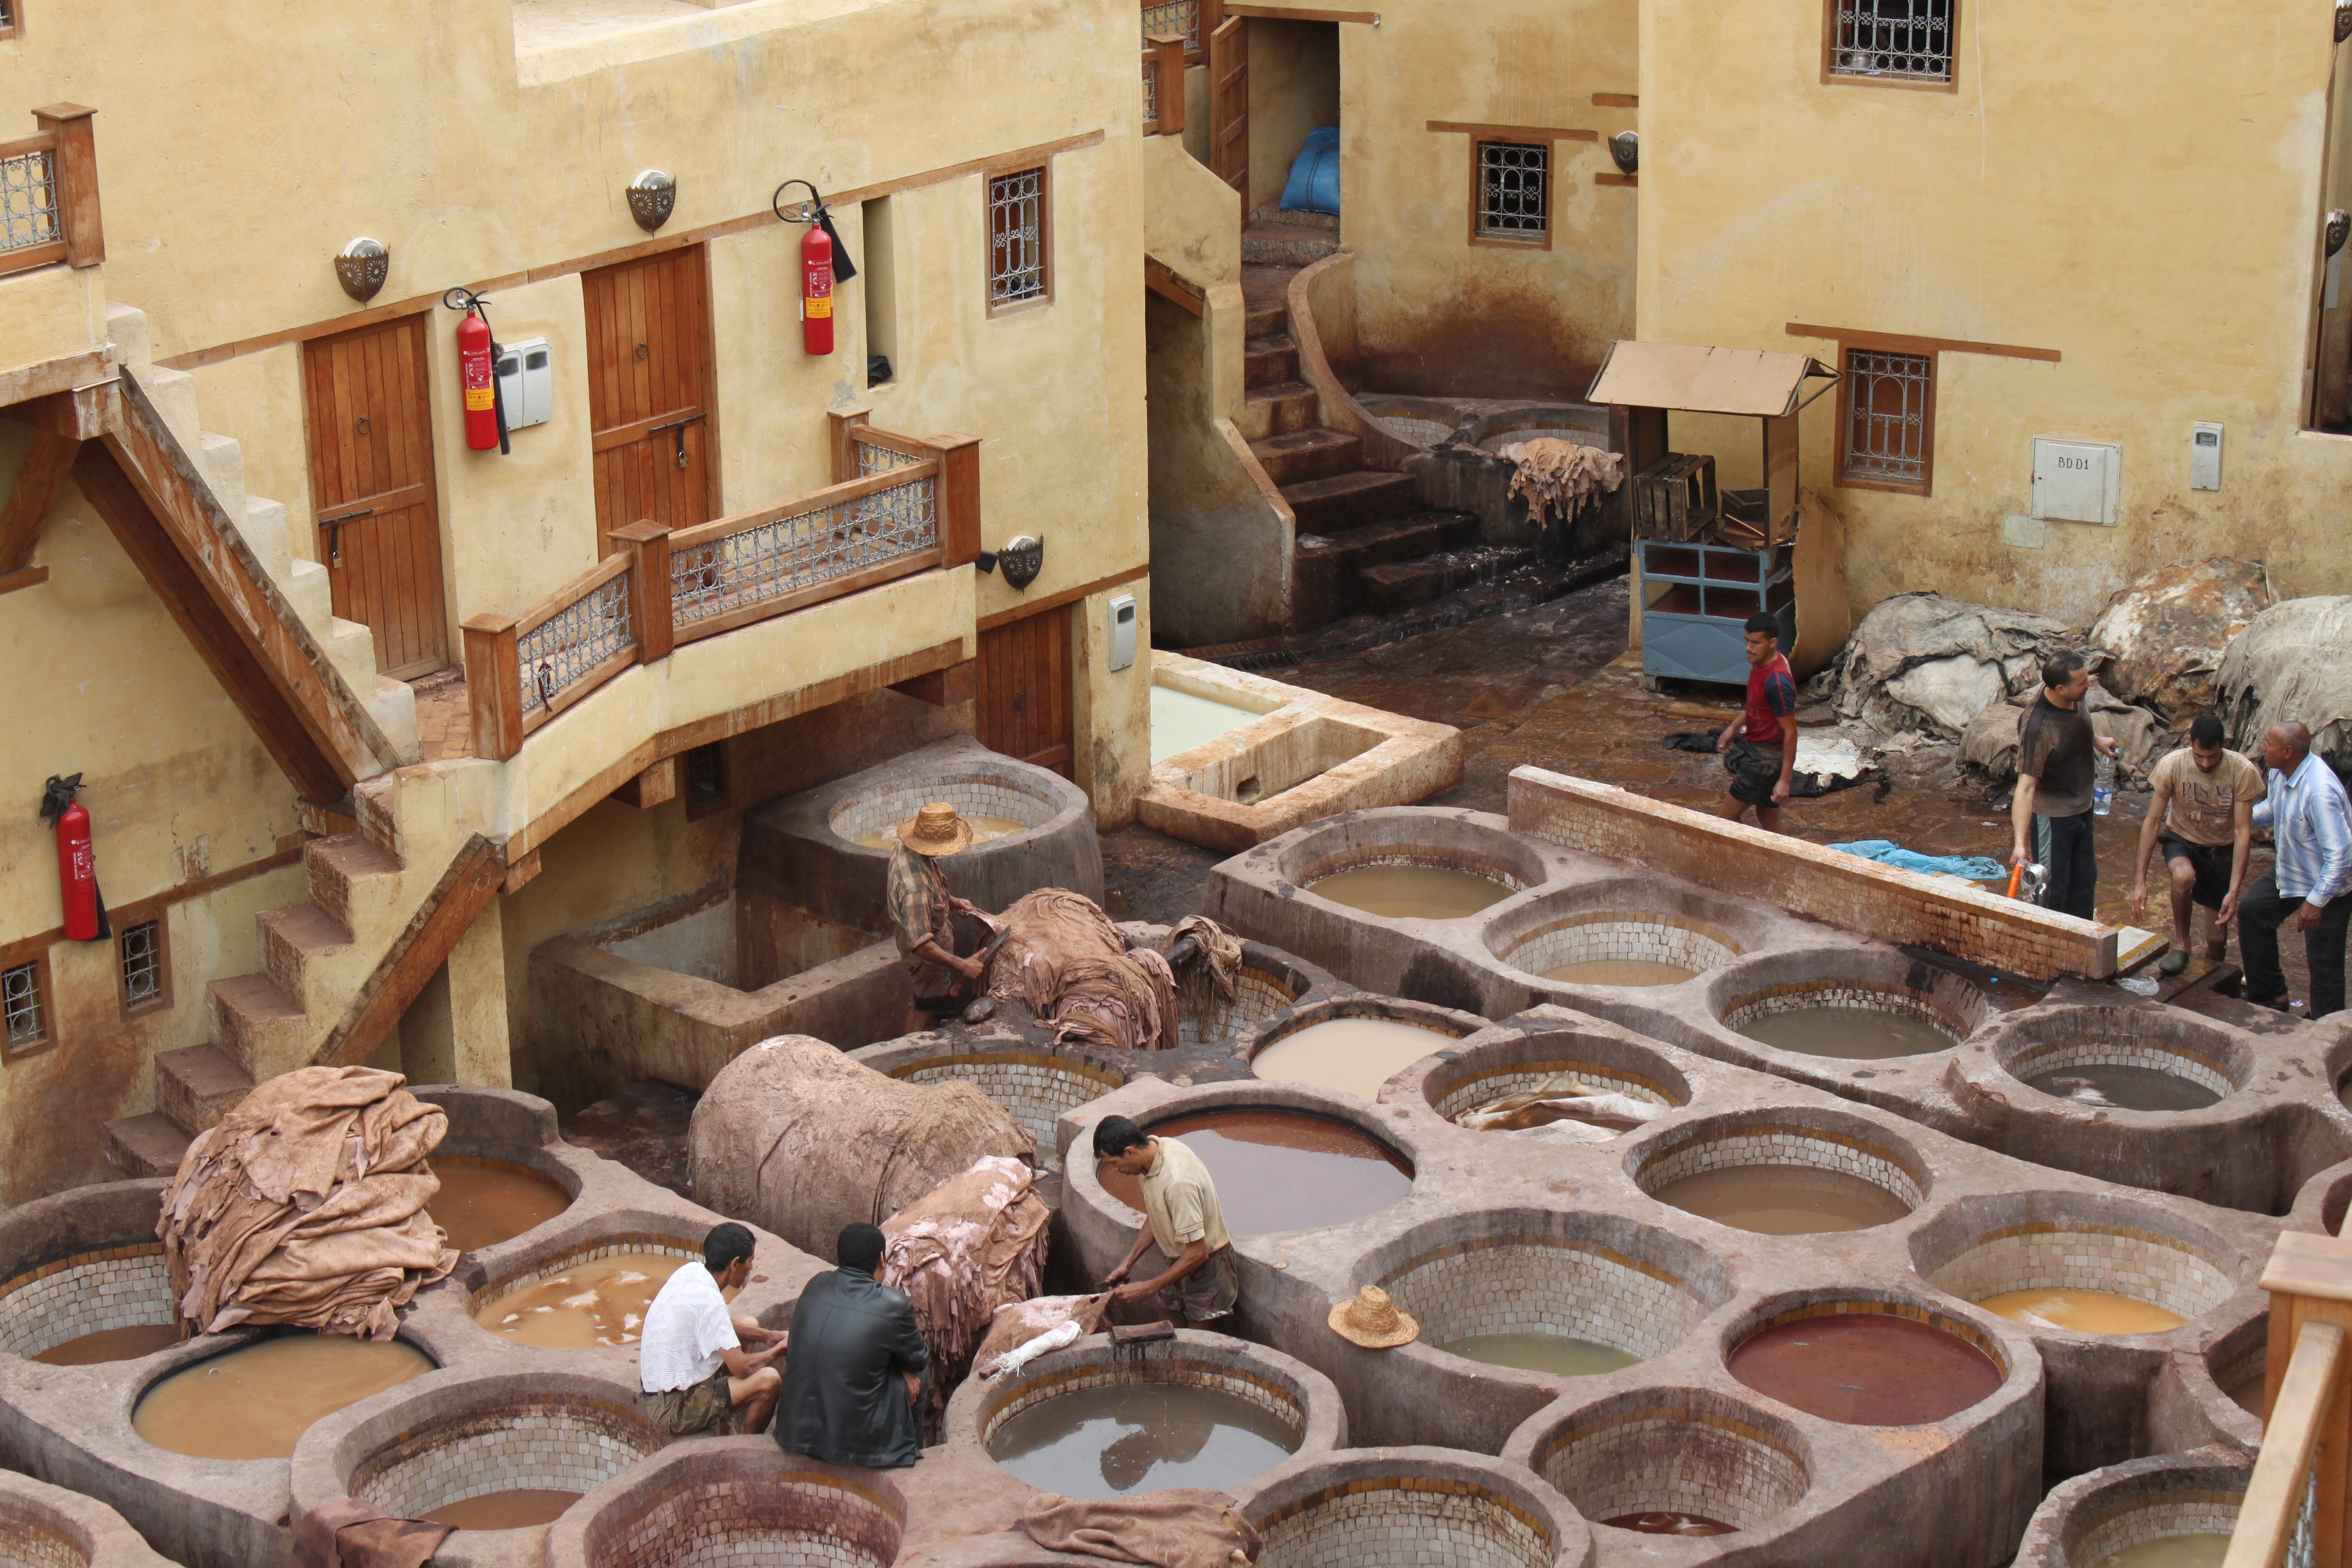
dish, market, art, morocco, tannery, skins, ancient history